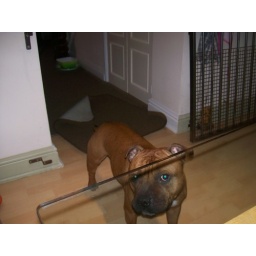
boy under glass